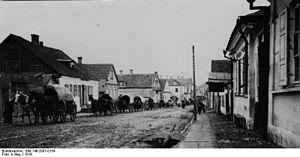
Convoi de chariots allemands traversant Slonim (occupée), en Bélarus, en 1916
La 35ᵉ division de réserve est une unité de l'armée allemande qui participe lors de la Première Guerre mondiale aux principales batailles du front de l'Est.
Le 38ᵉ corps de réserve est une grande unité de l'armée impériale allemande qui a combattu pendant la Première Guerre mondiale. Créé en décembre 1914, il est connu à partir d'avril 1915 sous le nom de Beskidenkorps. Il fait la plus grande partie de la guerre sur le front de l'Est avant d'être transféré en octobre 1917 sur le front de l'Ouest où il reprend sa première appellation.
La 47ᵉ division de réserve est une unité de l'armée allemande qui participe à la Première Guerre mondiale.